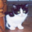
Label: cat